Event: Nepal Earthquake
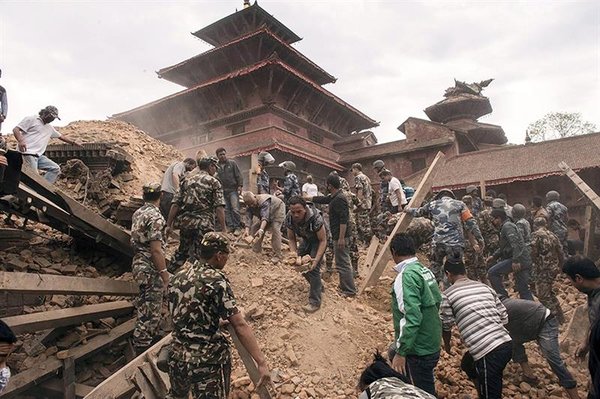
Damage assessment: damage